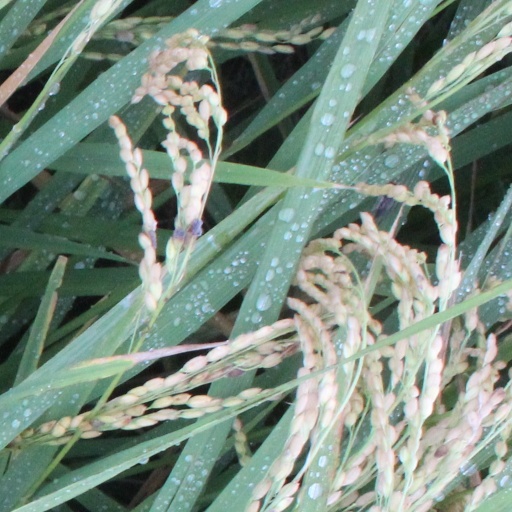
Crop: rice